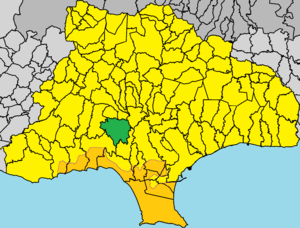
Soúni–Zanatziá est un village de Chypre de plus de 837 habitants.